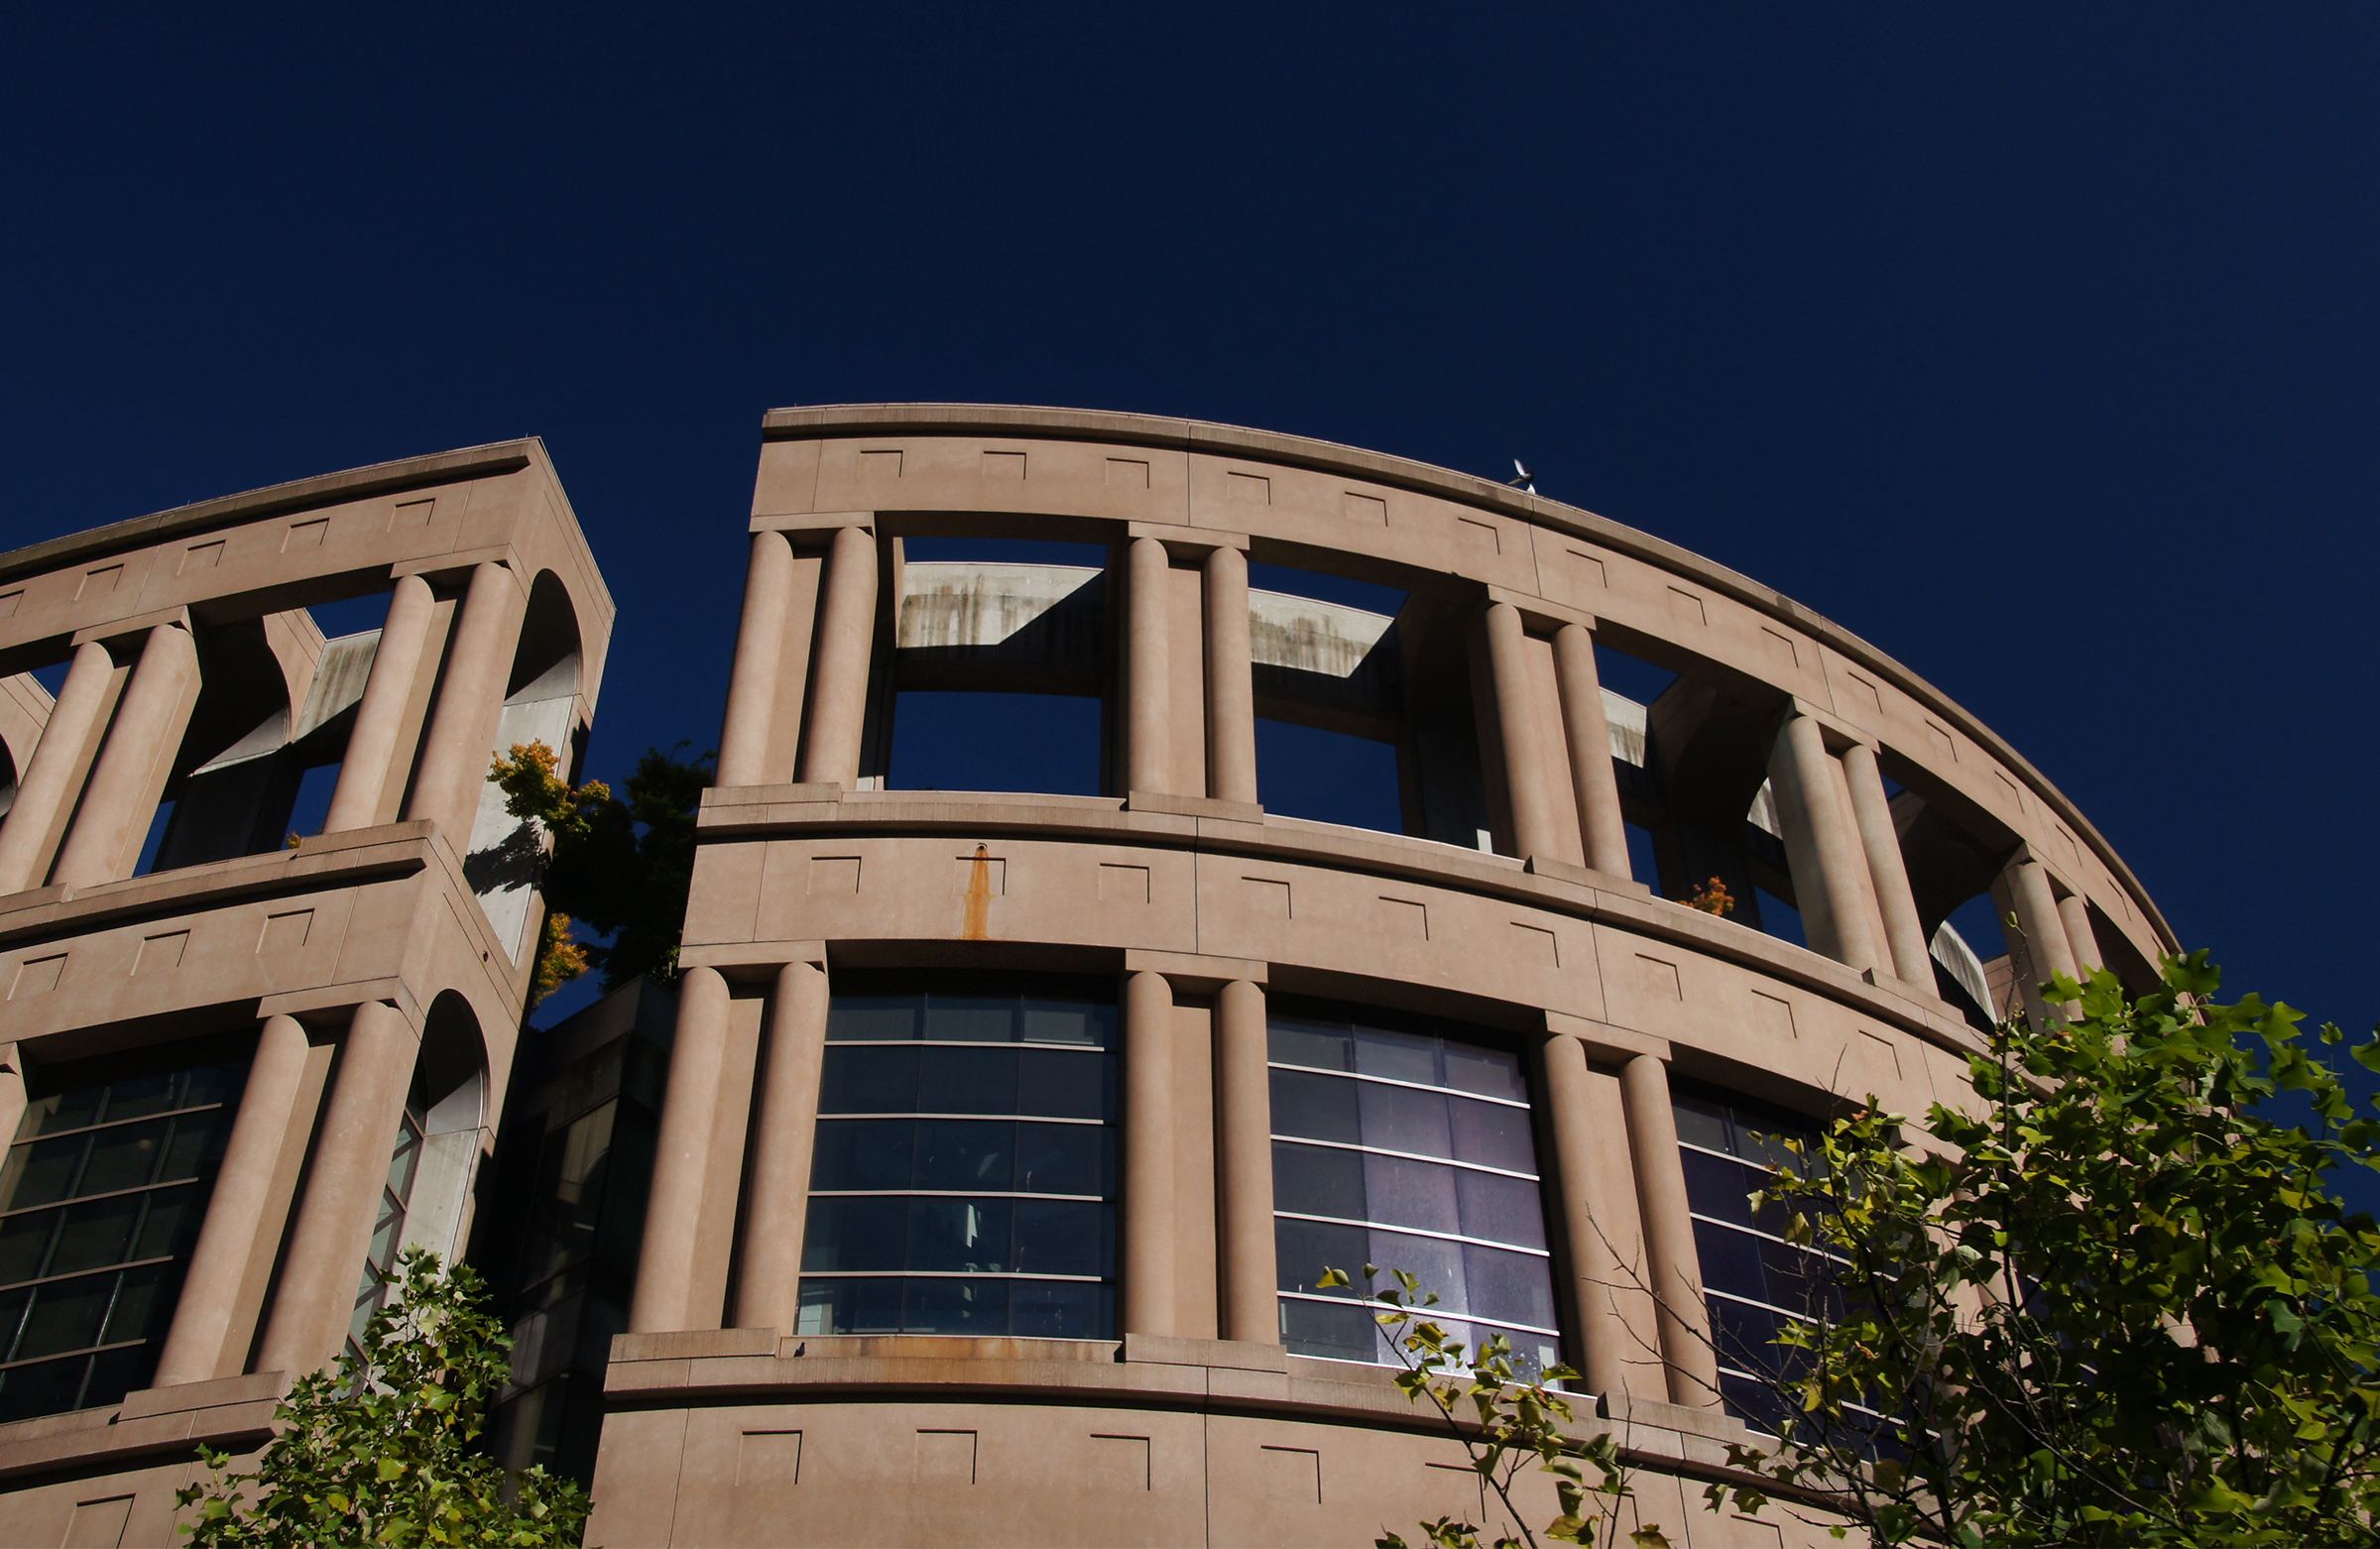
architecture, structure, window, downtown, arch, curve, landmark, facade, blue, publicdomain, arc, sightseeingvancover, thingstodoinvancover, roundbuilding, urban area